Spiced rice

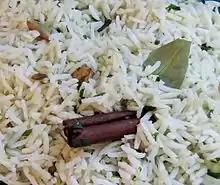

Spiced rice is a rice-based dish flavored with various types of spice. Spiced rice is common around the world, with one of the most notable dishes being Indian Ghee rice, which uses ghee butter as a primary ingredient.